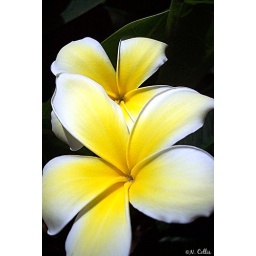
Flowers from inside the butterfly house at the Detroit Zoo. Featured in Explore 4/13/07. #187